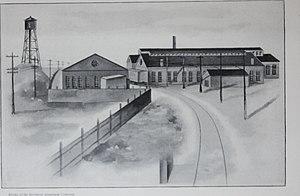
Illustration montrant une partie des bâtiments de la Northern Aluminium Company, à Shawinigan Falls, au début du XXe siècle. (Site qui sera plus tard mieux connu comme l'usine numéro 1 de la compagnie Alcan.)"
L'ancienne aluminerie de Shawinigan est une ancienne usine d'électrométallurgie située à Shawinigan au Québec. Elle comprend 12 bâtiments industriels et administratifs construits entre 1900 et 1927, situés sur un plateau surplombant la rivière Saint-Maurice, à proximité du complexe hydroélectrique de Shawinigan.